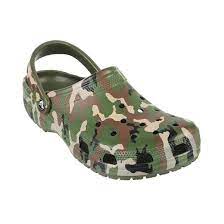
Label: Clog